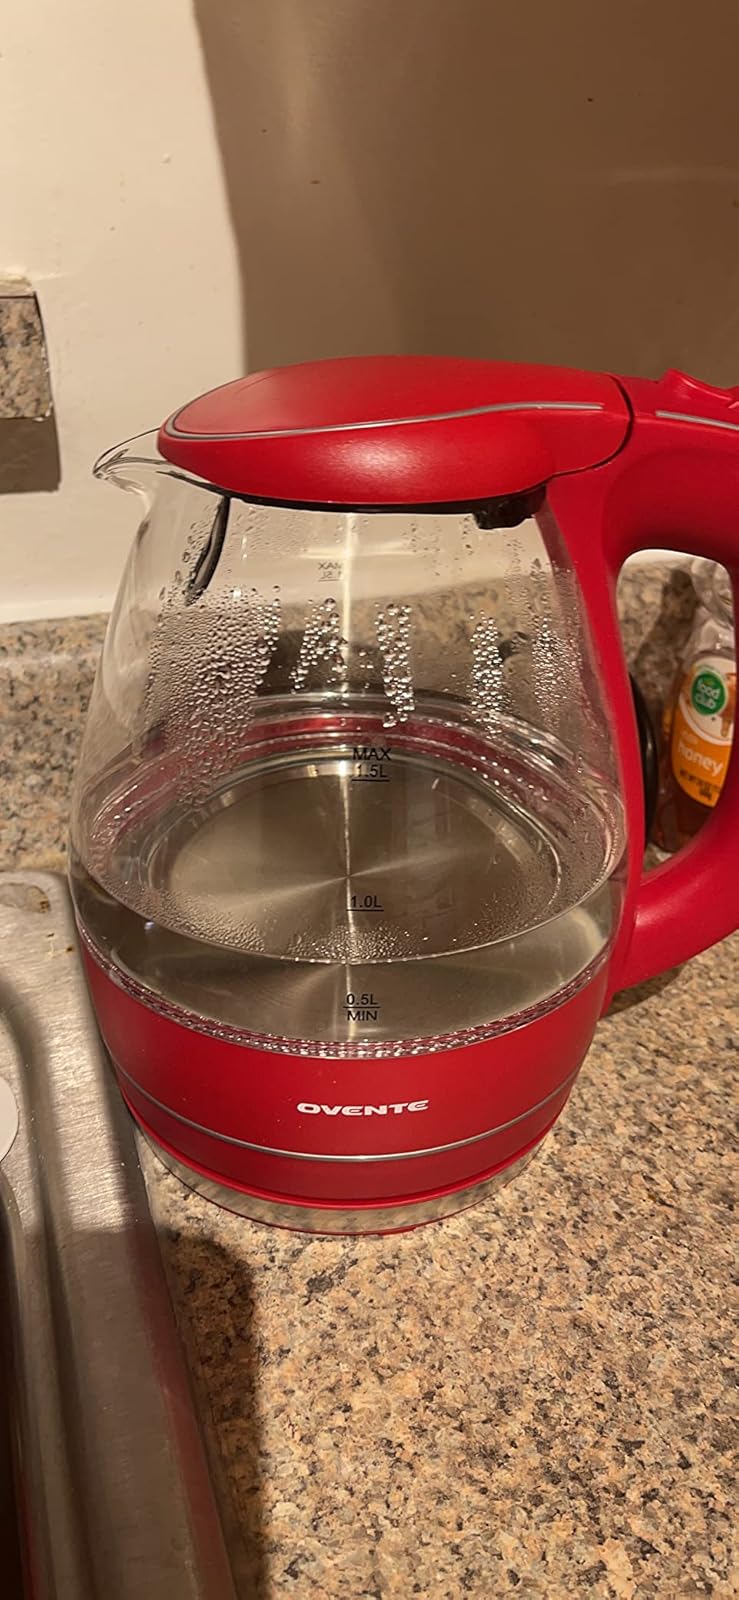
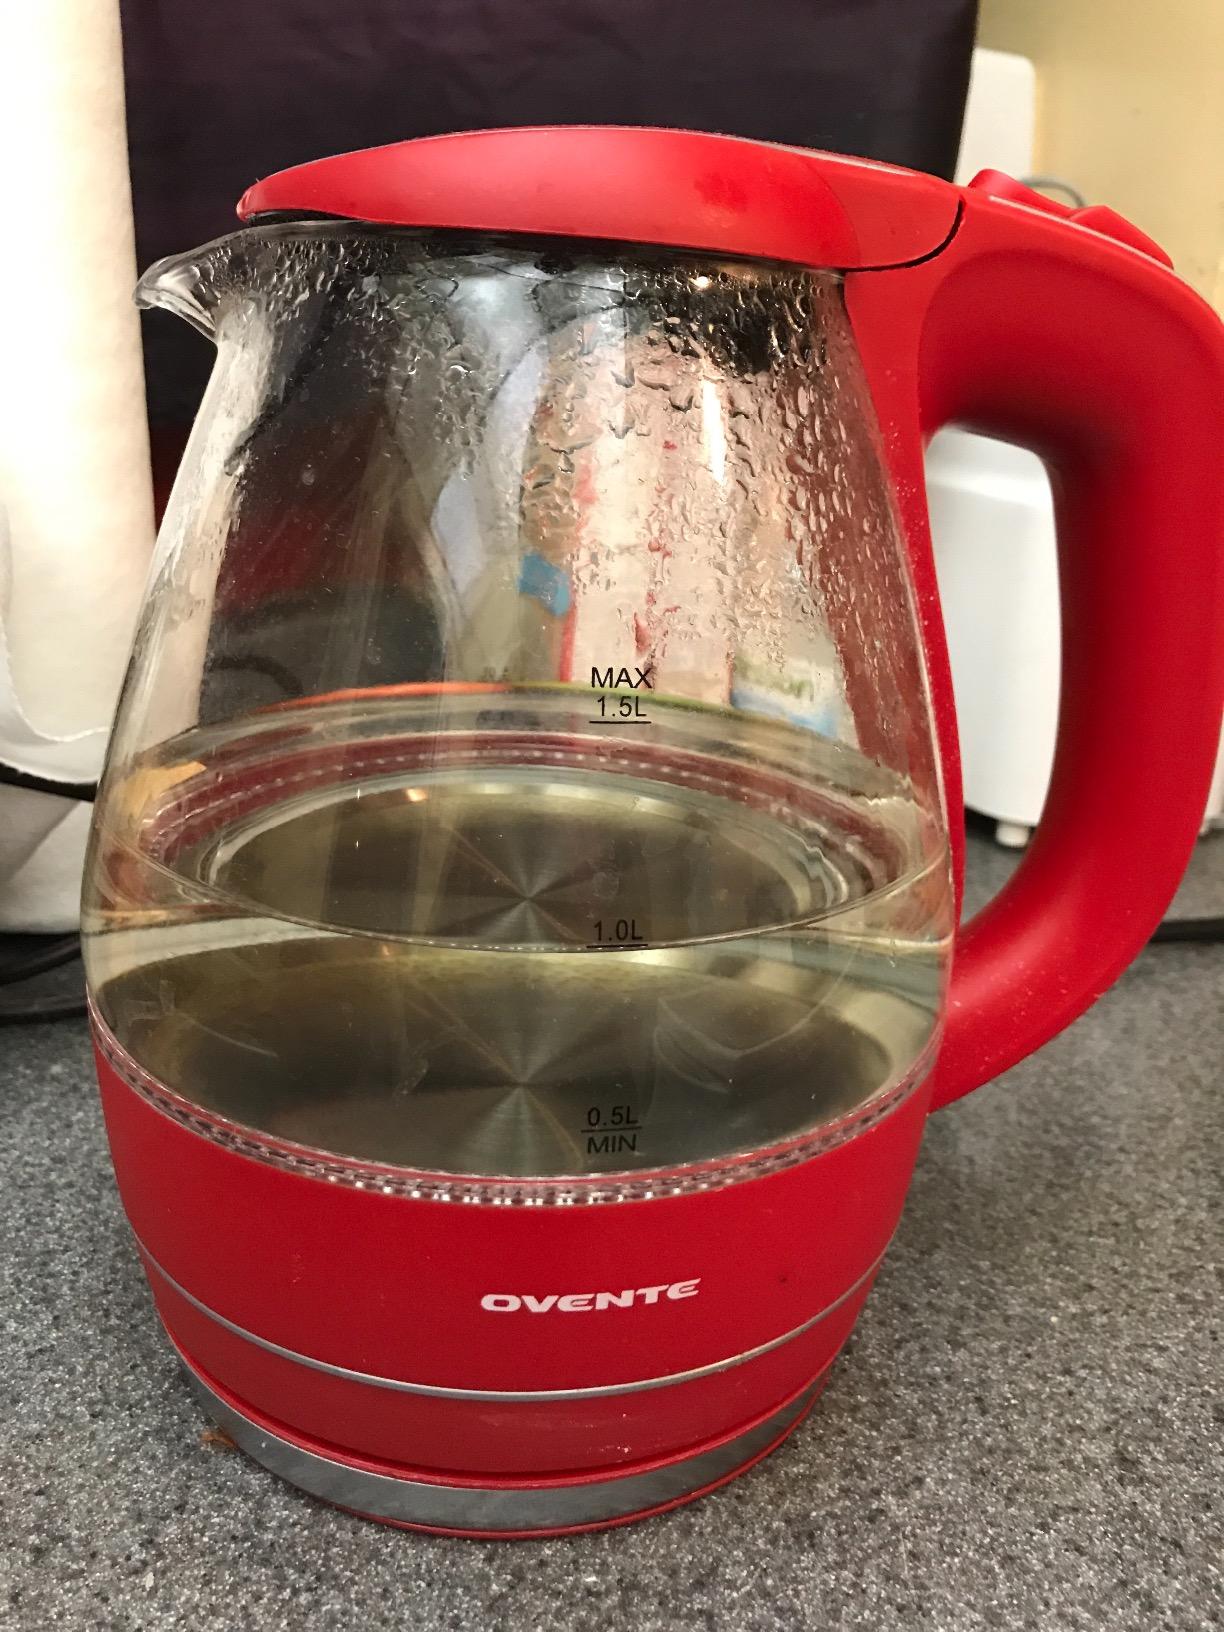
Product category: items_kettle
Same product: yes